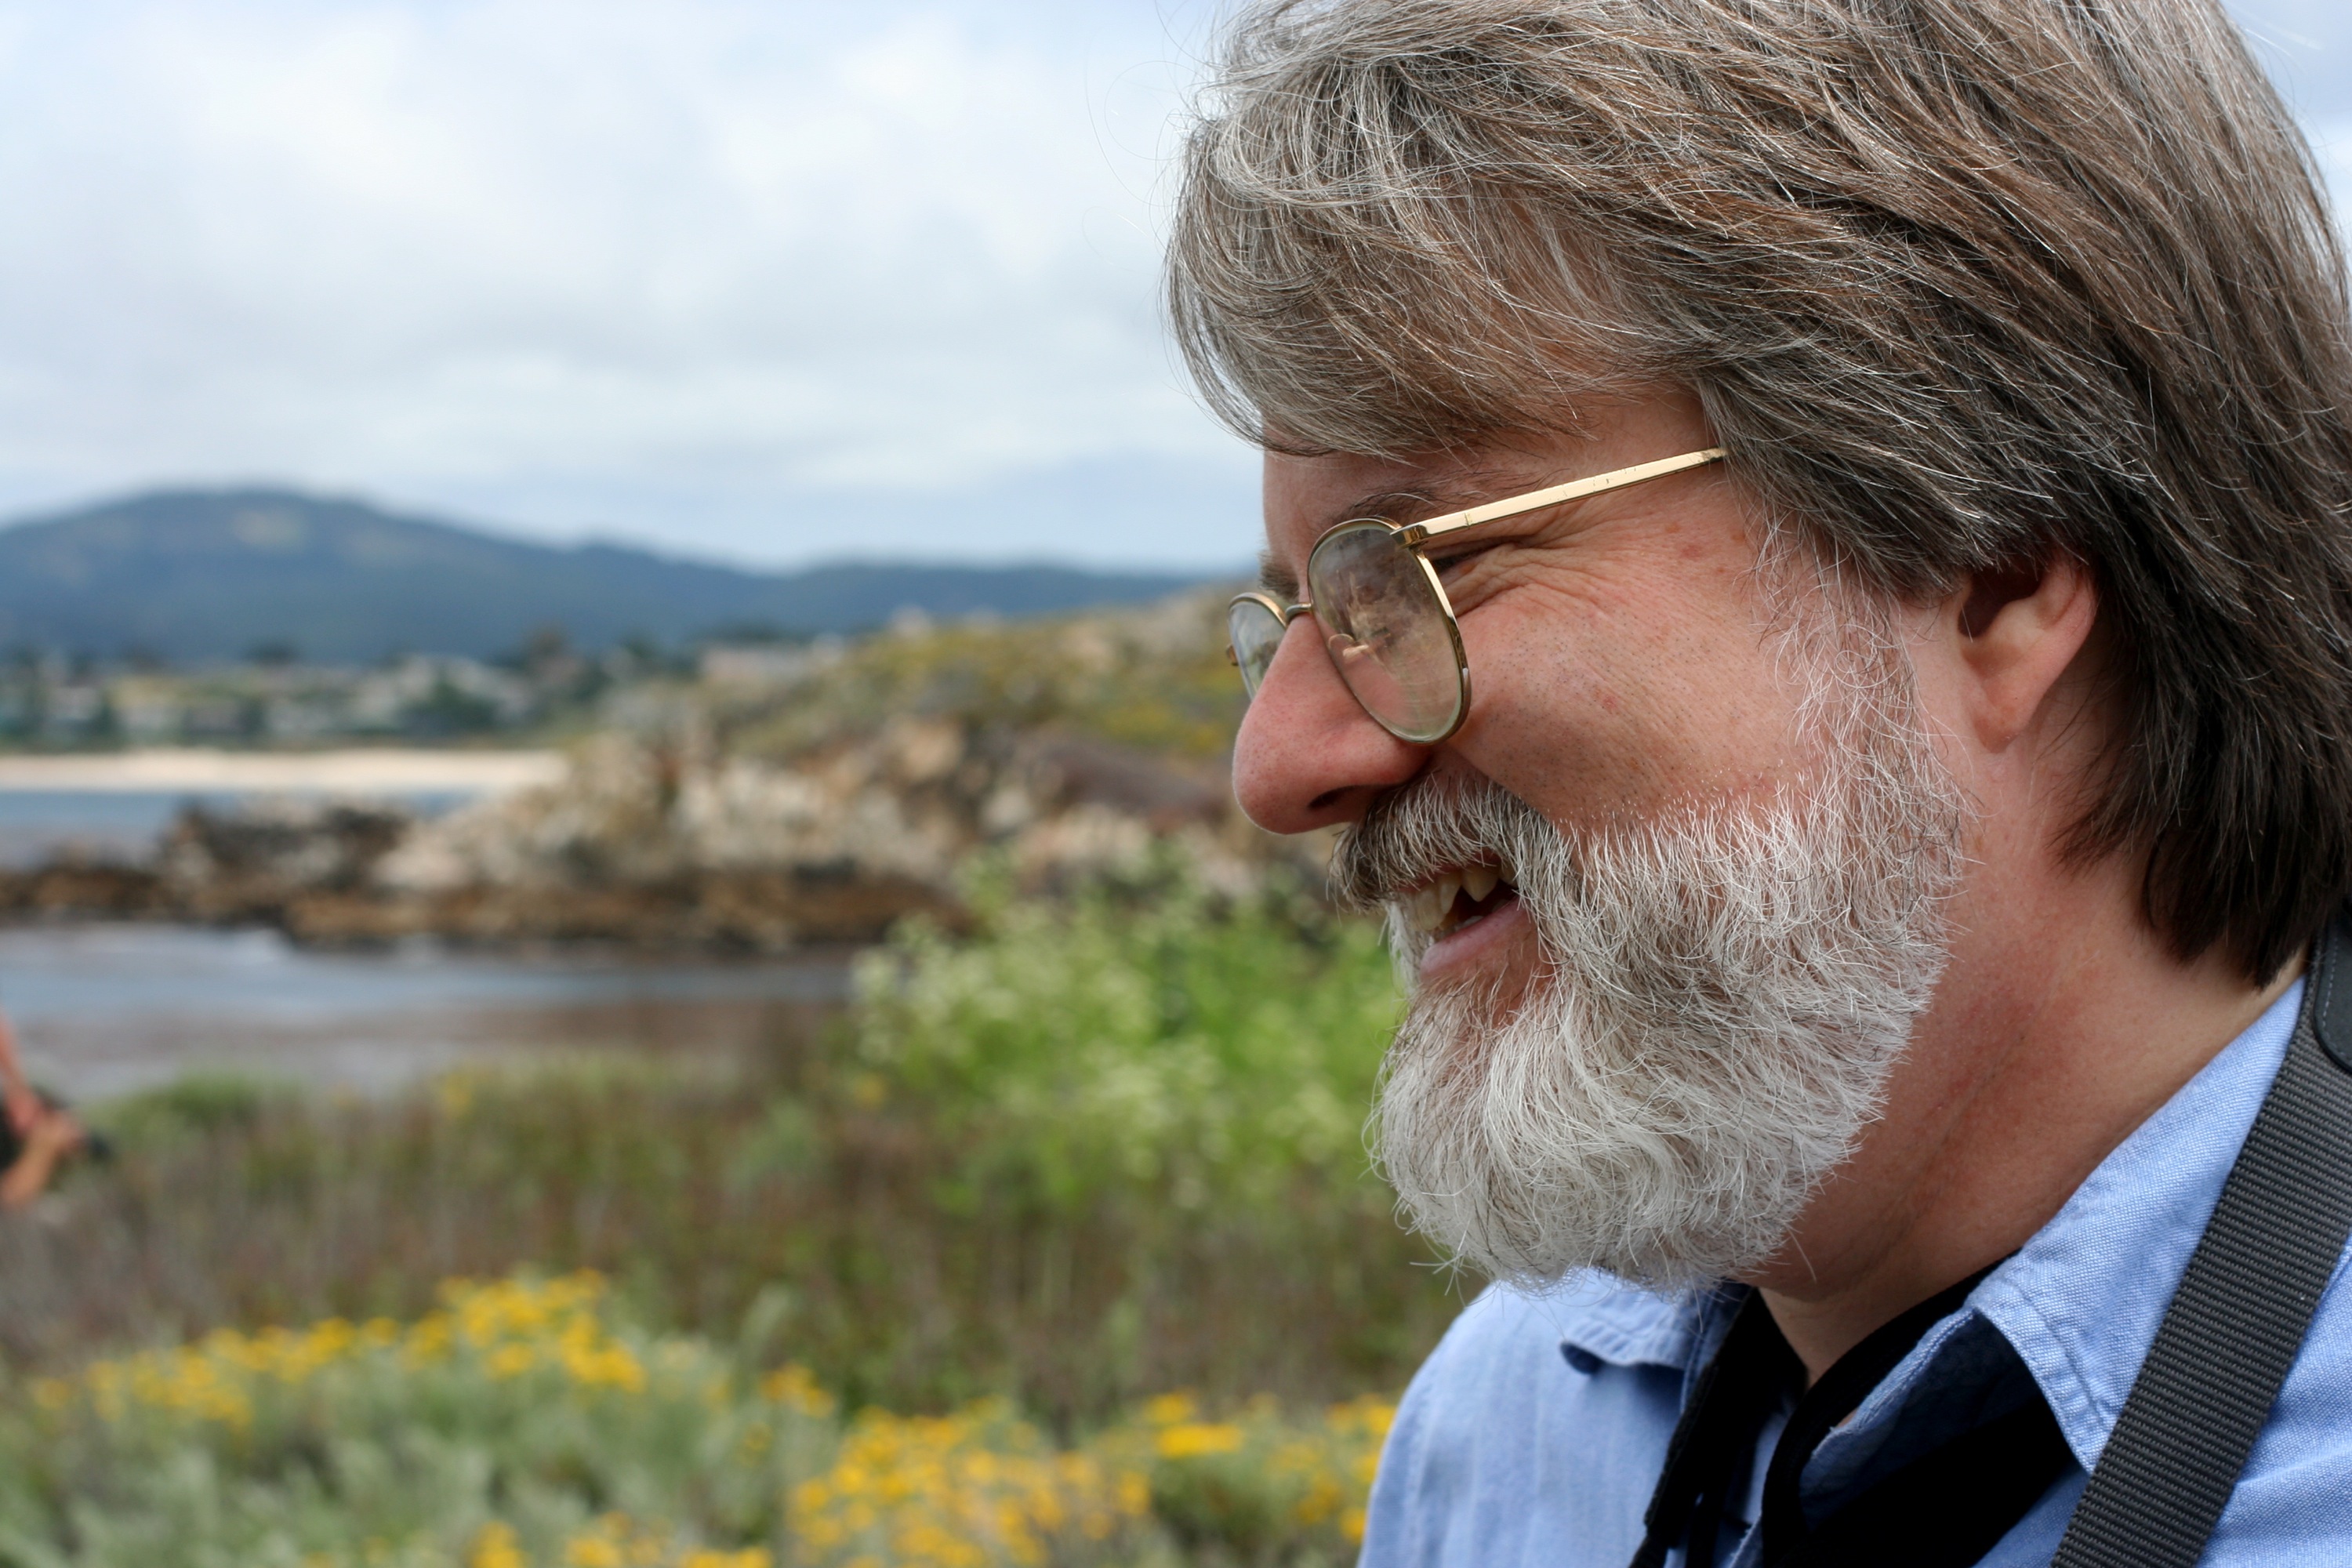
man, person, hair, flower, male, portrait, beard, nmcfriends, monterey, nmc2009, pointlobos, facial hair